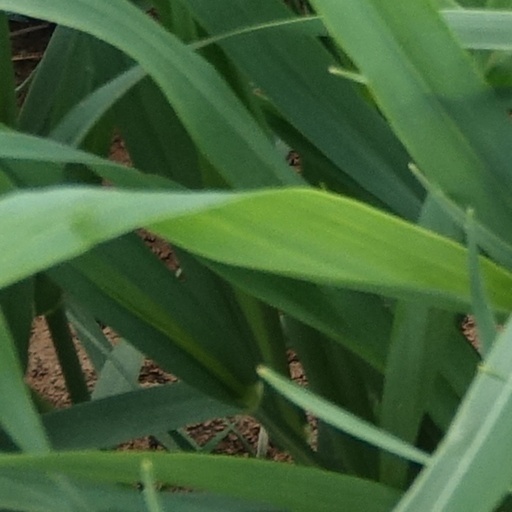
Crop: wheat